Pasupatiswarar Temple

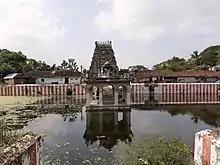

Pasupatiswarar Temple is located in Pandanallur in the Thiruvidaimarudur taluk of Thanjavur district in the South Indian state of Tamil Nadu. Shiva is worshiped as Pasupatheeswarar, and is represented by the "lingam" and his consort Parvati is depicted as Mangalambika. The presiding deity is revered in the 7th century Tamil Saiva canonical work, the "Tevaram", written by Tamil poet saints known as the nayanars and classified as "Paadal Petra Sthalam".